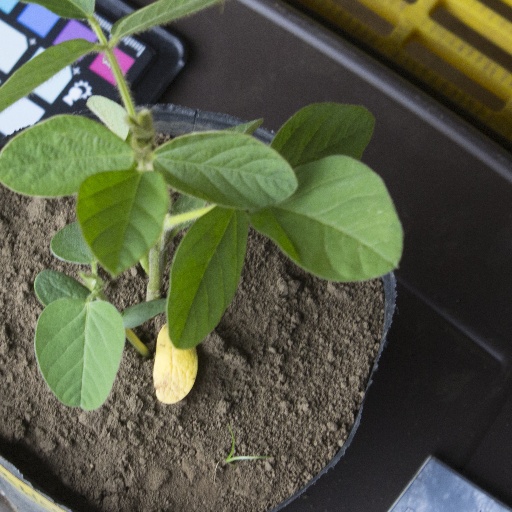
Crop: soybean